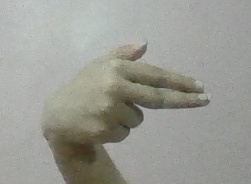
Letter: ghain